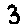
Label: 3